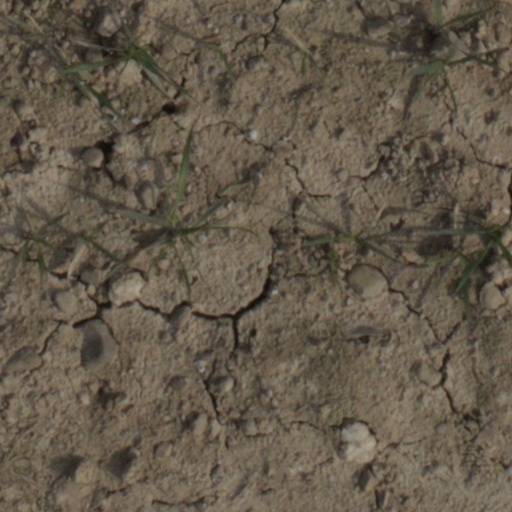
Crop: wheat